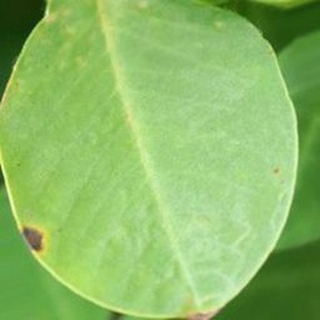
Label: groundnut_early_leaf_spot